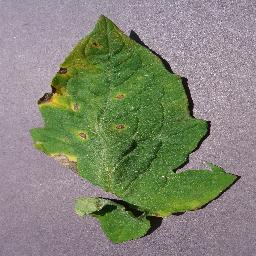
Label: Tomato___Septoria_leaf_spot